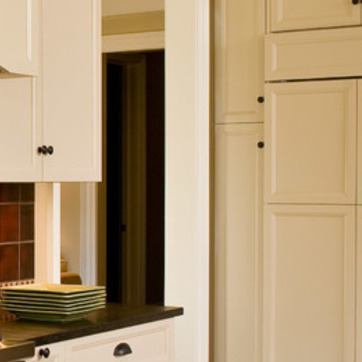
Material: painted